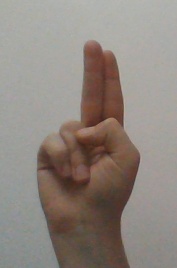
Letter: taa